Dendrobranchiata

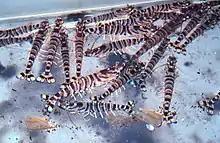
"Marsupenaeus japonicus" (Kuruma prawn) in an aquaculture facility in Taiwan

Dendrobranchiata are of huge economic importance. While in some countries, such as the United States, production is almost entirely through fisheries, other countries have concentrated on aquaculture (shrimp farms), including Ecuador where 95% of production is farmed; some countries produce similar amounts from fisheries and aquaculture, including Mexico, China, India and Indonesia.